William Utermohlen

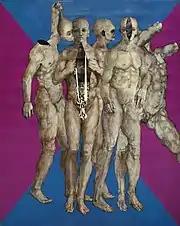
The Schizmatics (Canto XXVIII), which was created in 1966, is one of the paintings in Utermohlen's Cantos series.

Most of his early paintings can be grouped into six cycles: "Mythological" (1962–1963), "Cantos" (or "Dante") (1964–1966), "Mummers" (1969–1970), "War" (1972–1973), "Nudes" (1973–1974), and "Conversation" (1989–1991).